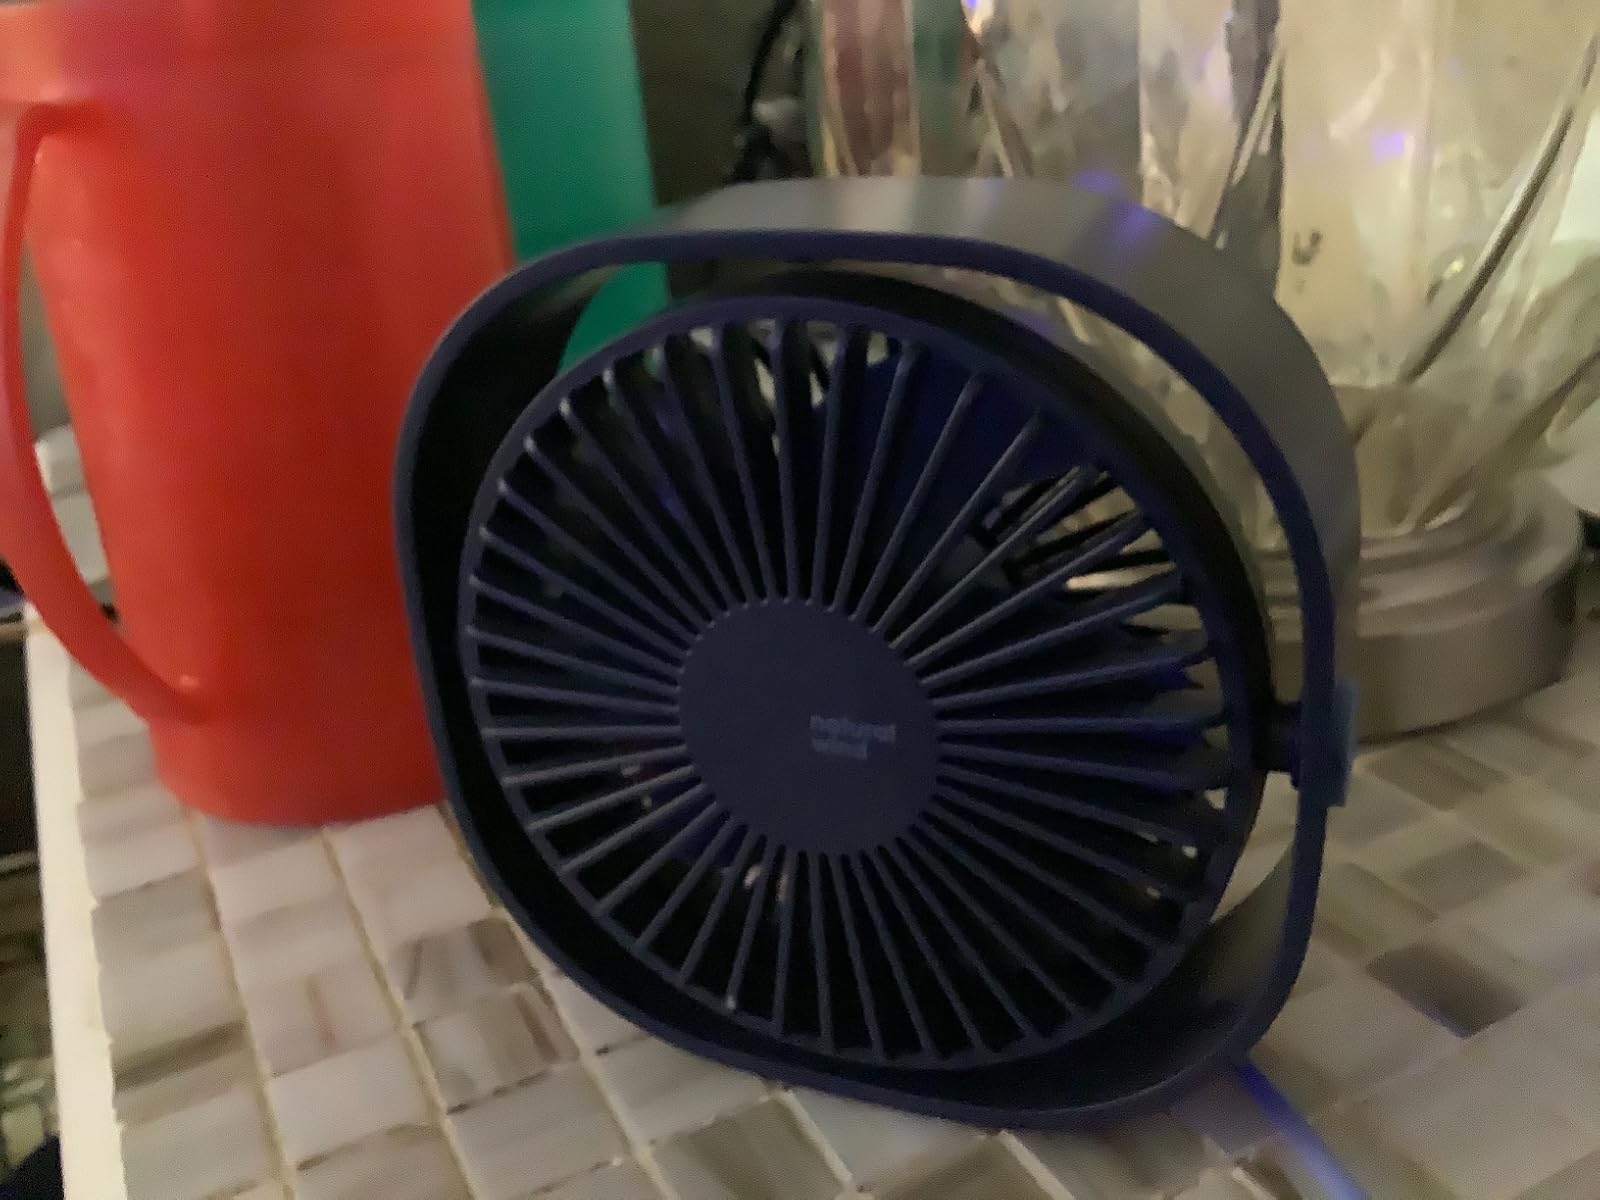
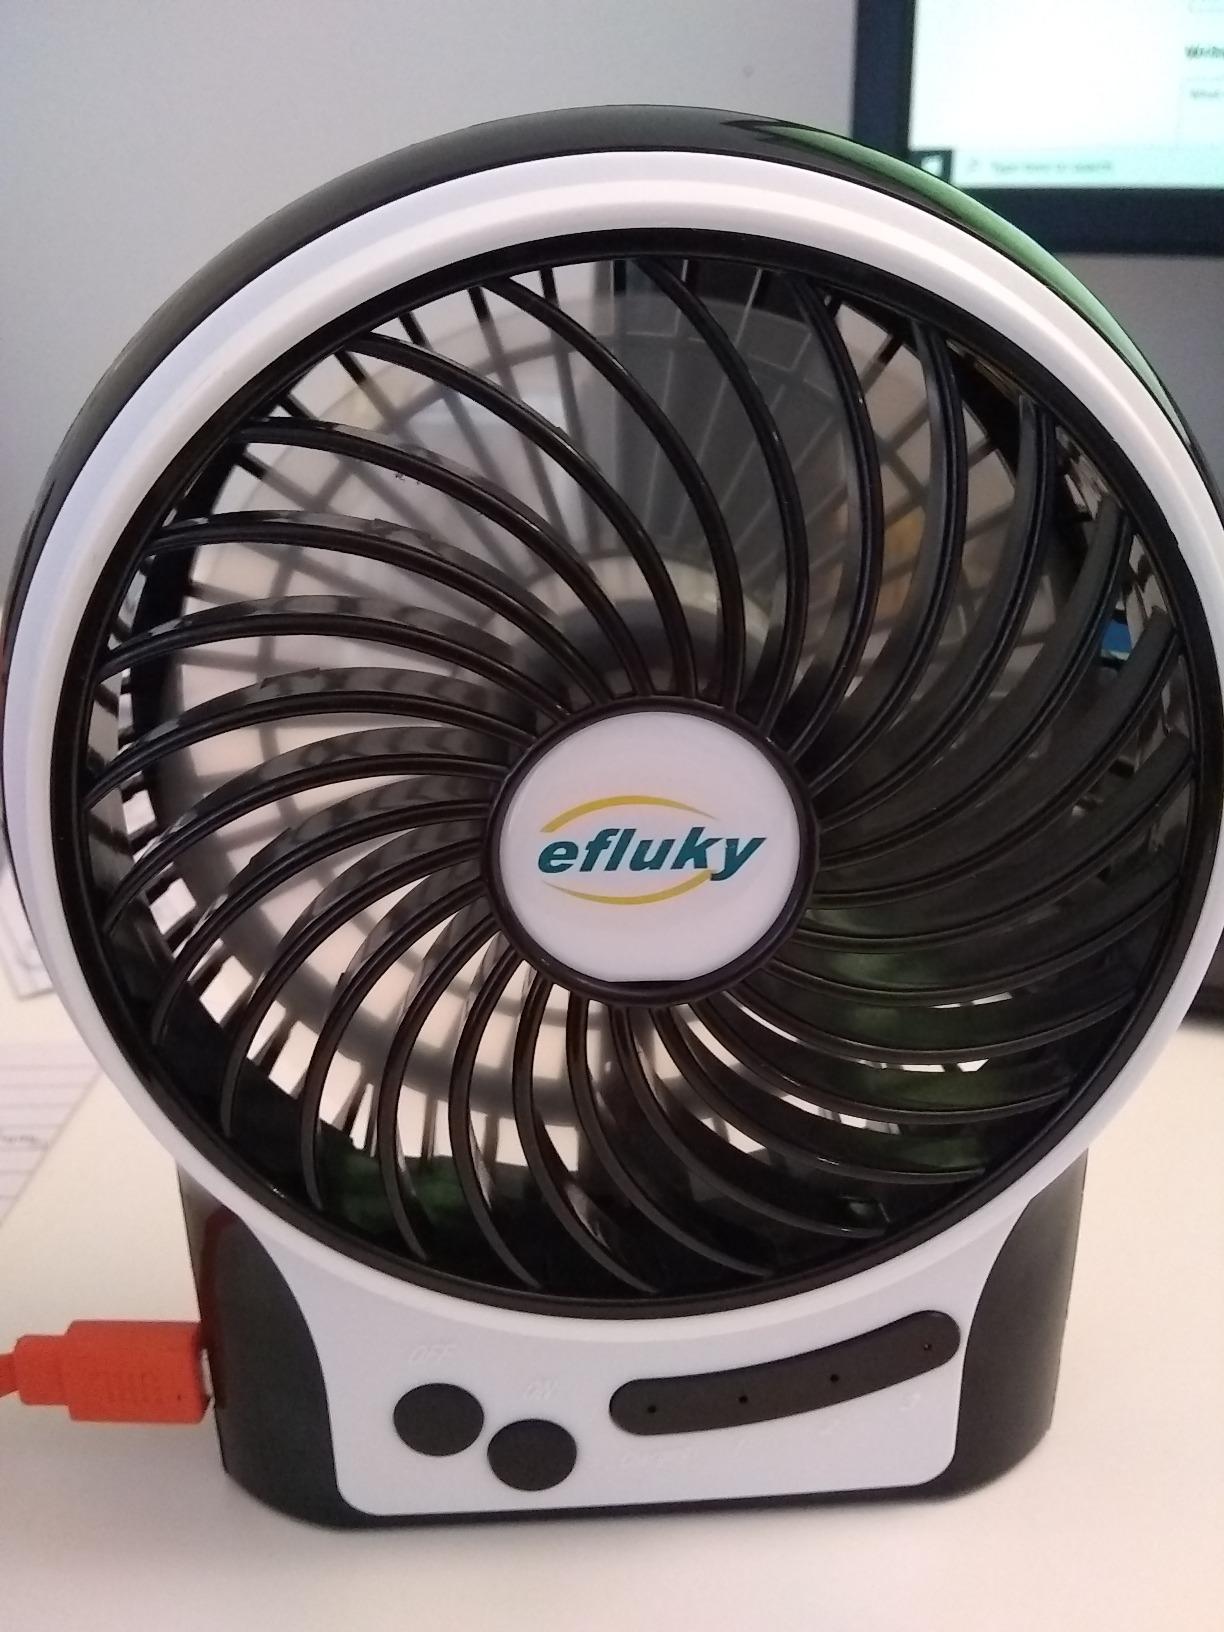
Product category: fan
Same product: no